Power supply

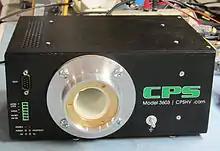
A 30 kV high-voltage power supply with Federal Standard connector, used in electron microscopes

A programmable power supply (PPS) is one that allows remote control of its operation through an analog input or digital interface such as RS-232 or GPIB. Controlled properties may include voltage, current, and in the case of AC output power supplies, frequency. They are used in a wide variety of applications, including automated equipment testing, crystal growth monitoring, semiconductor fabrication, and x-ray generators.